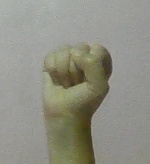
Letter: saad